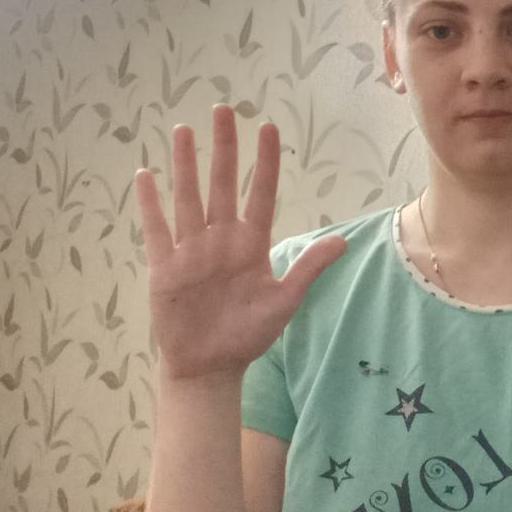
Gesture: palm